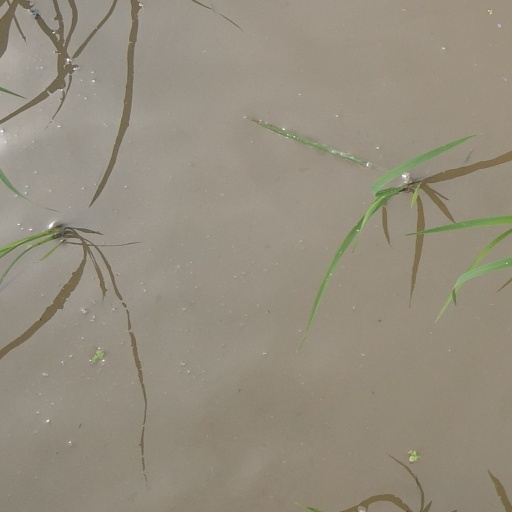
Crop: rice